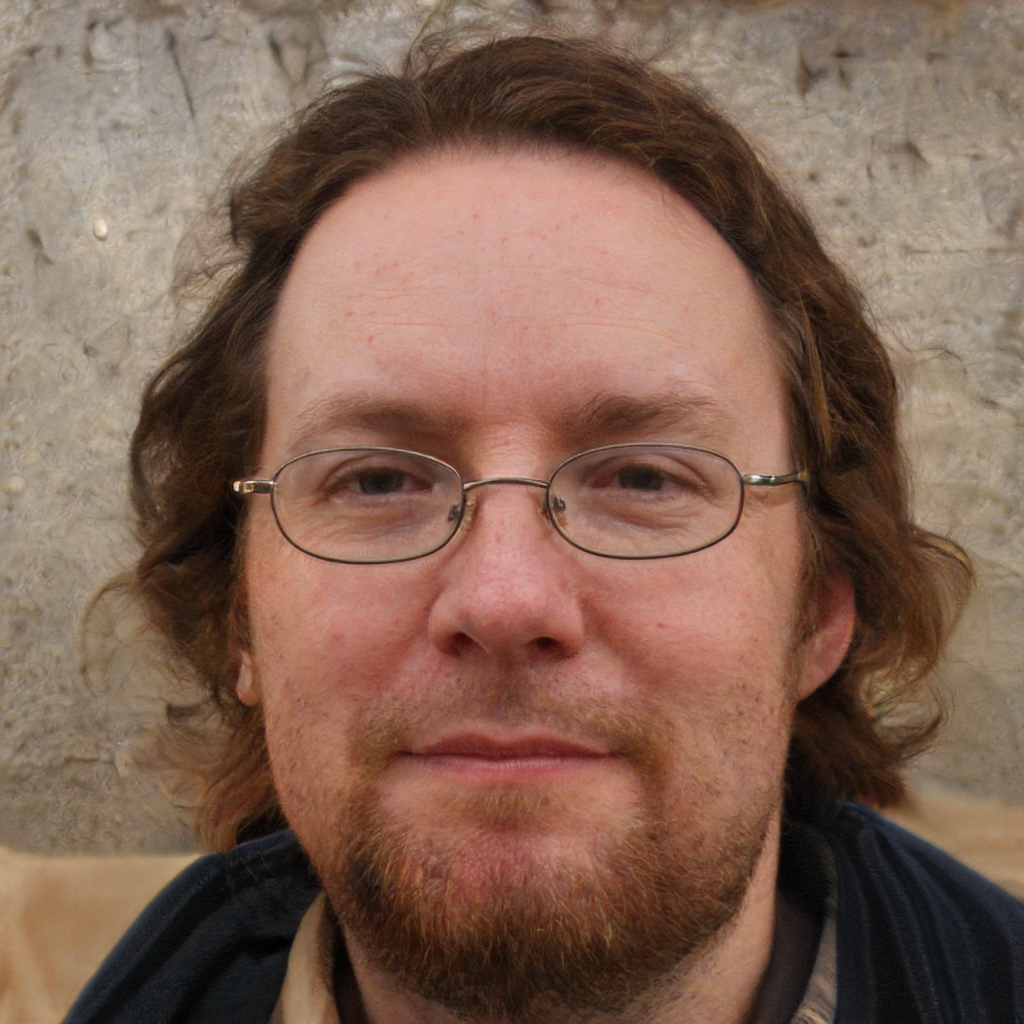
Gender: Male